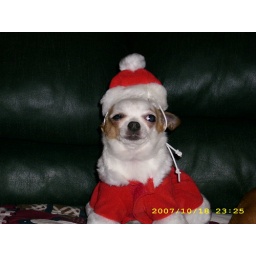
Poor annabell can't get away from the humans that dress her up in cute stuff.